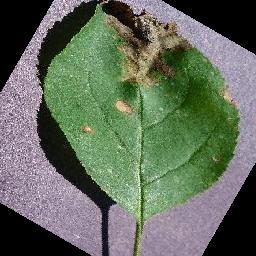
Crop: apple
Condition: black_rot